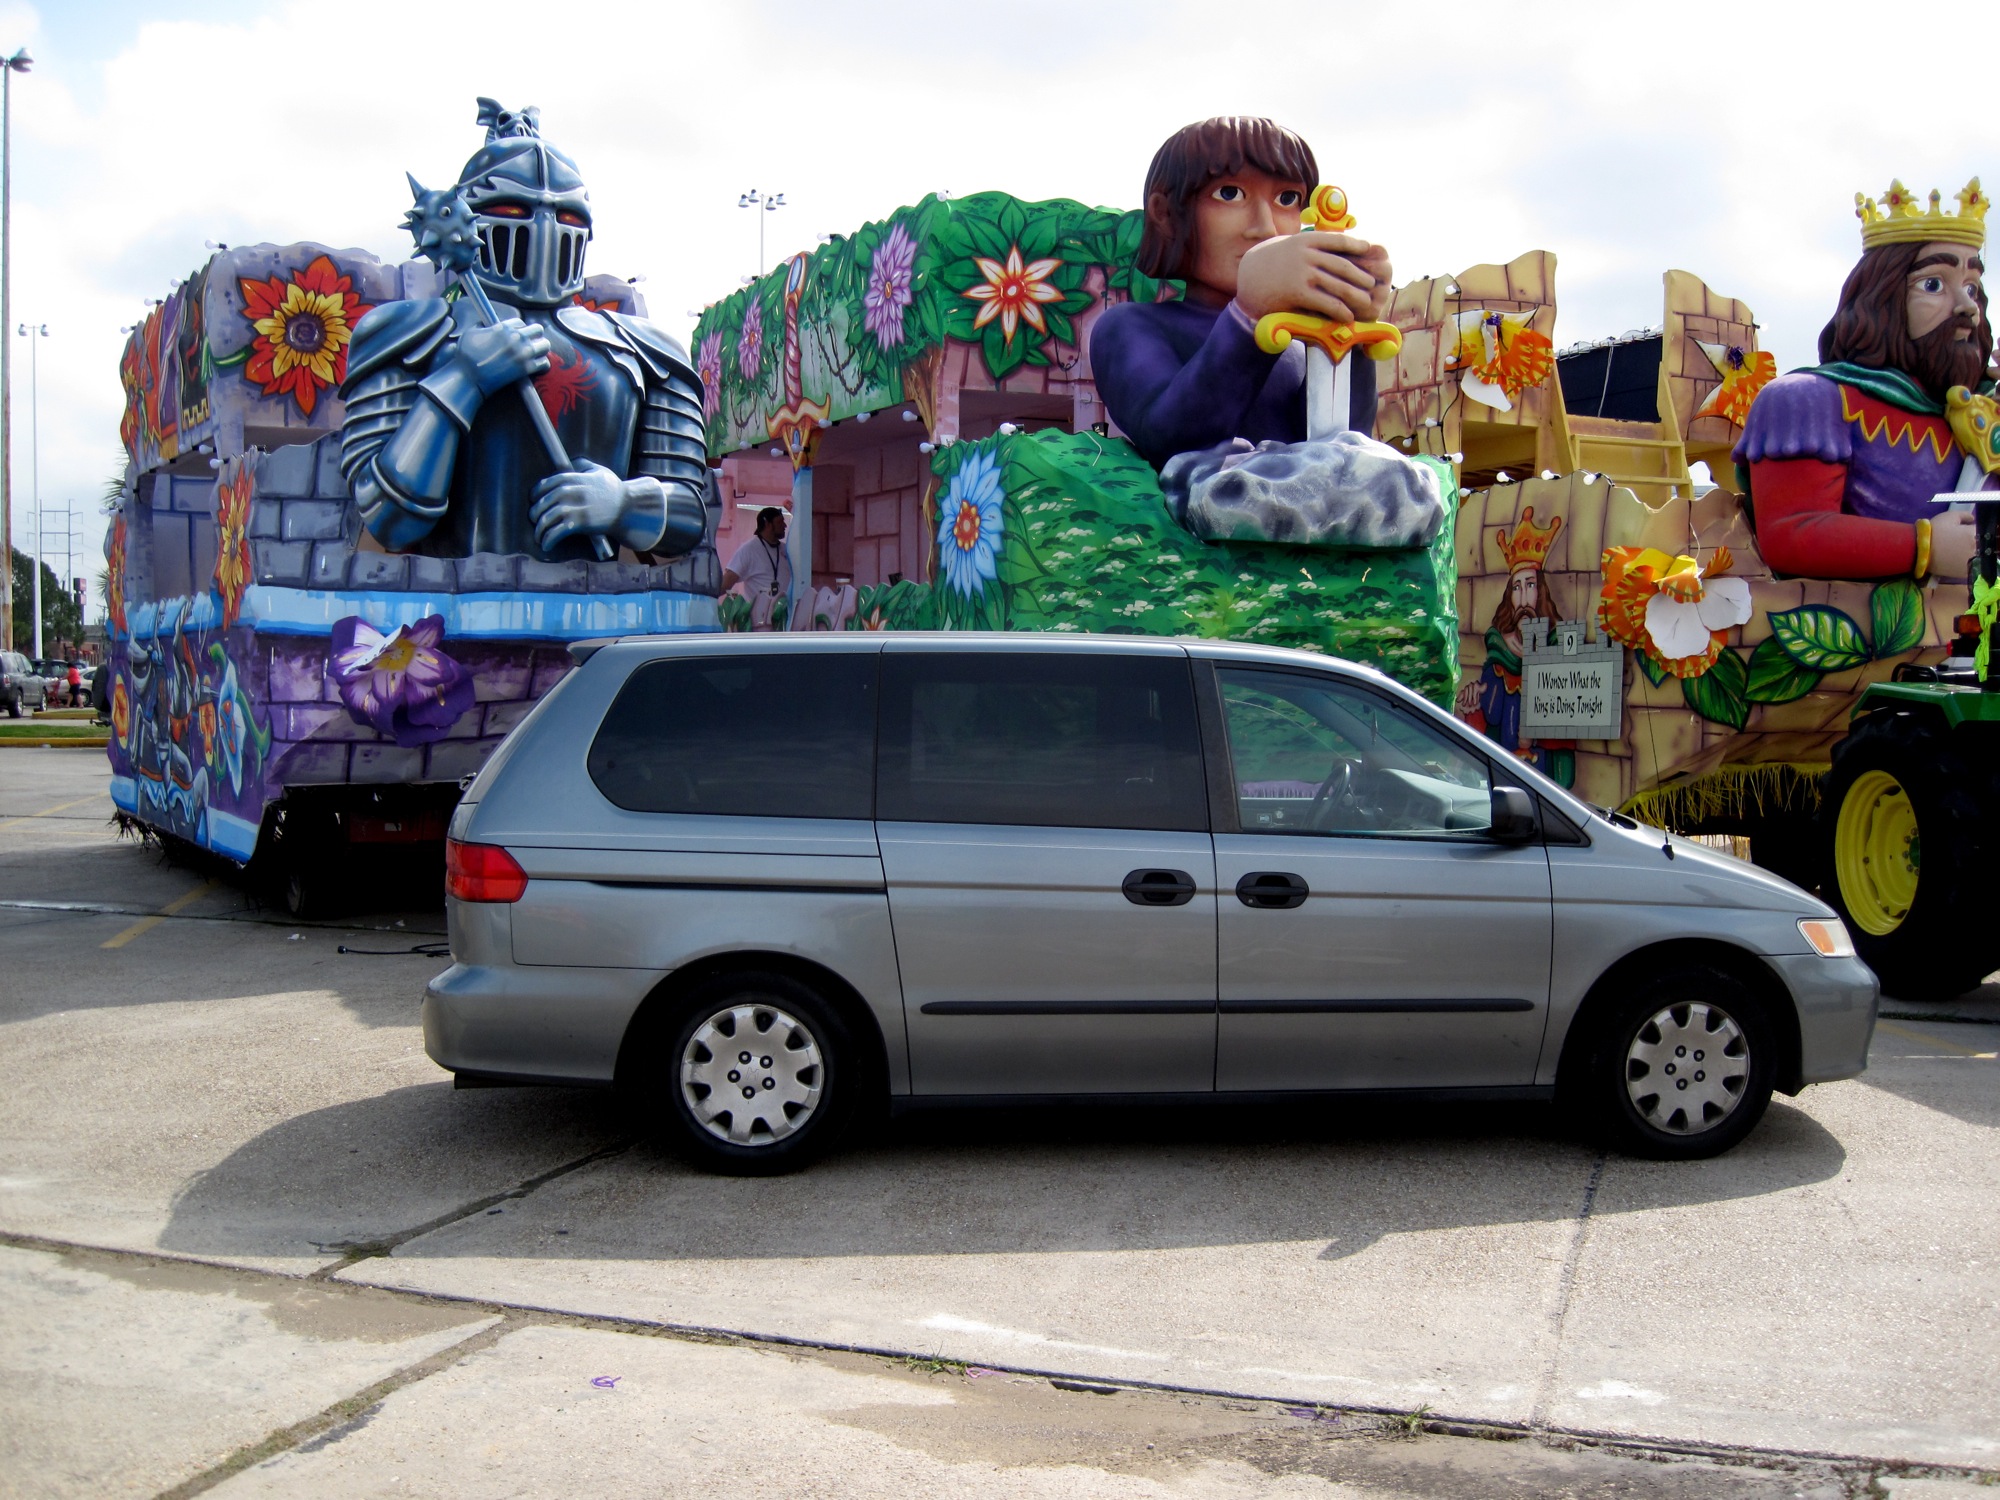
car, vehicle, minivan, neworleans, mardigras, kreweofkingarthur, sport utility vehicle, mode of transport, automobile make, automotive exterior